Economy of the Middle East

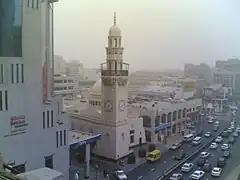
Central Manama

In 2018 Bahrain has a per capita GDP of 50,700. Bahrain has the Persian Gulf's first "post-oil" economy. Since the late 20th century, Bahrain has heavily invested in the banking and tourism sectors. The country's capital, Manama, is home to many large financial institutions. Bahrain has a high Human Development Index (ranked 48th in the world) and was recognised by the World Bank as a high income economy. Bahrain has expanded its industrial capacity to include aluminum production and signed a Free Trade Agreement with the United States in an effort to expand its export base. Bahrain has also positioned itself as a strong player in Islamic banking in an effort to expand beyond resource exports and into a greater role in the international service industry.